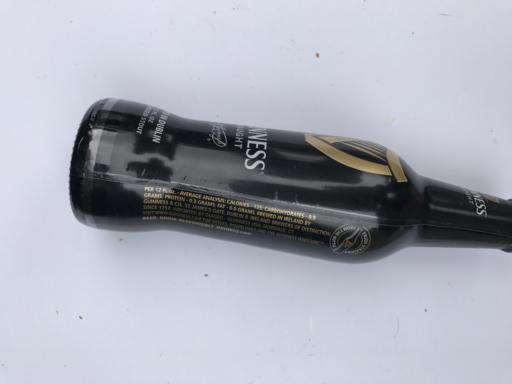
Waste category: glass